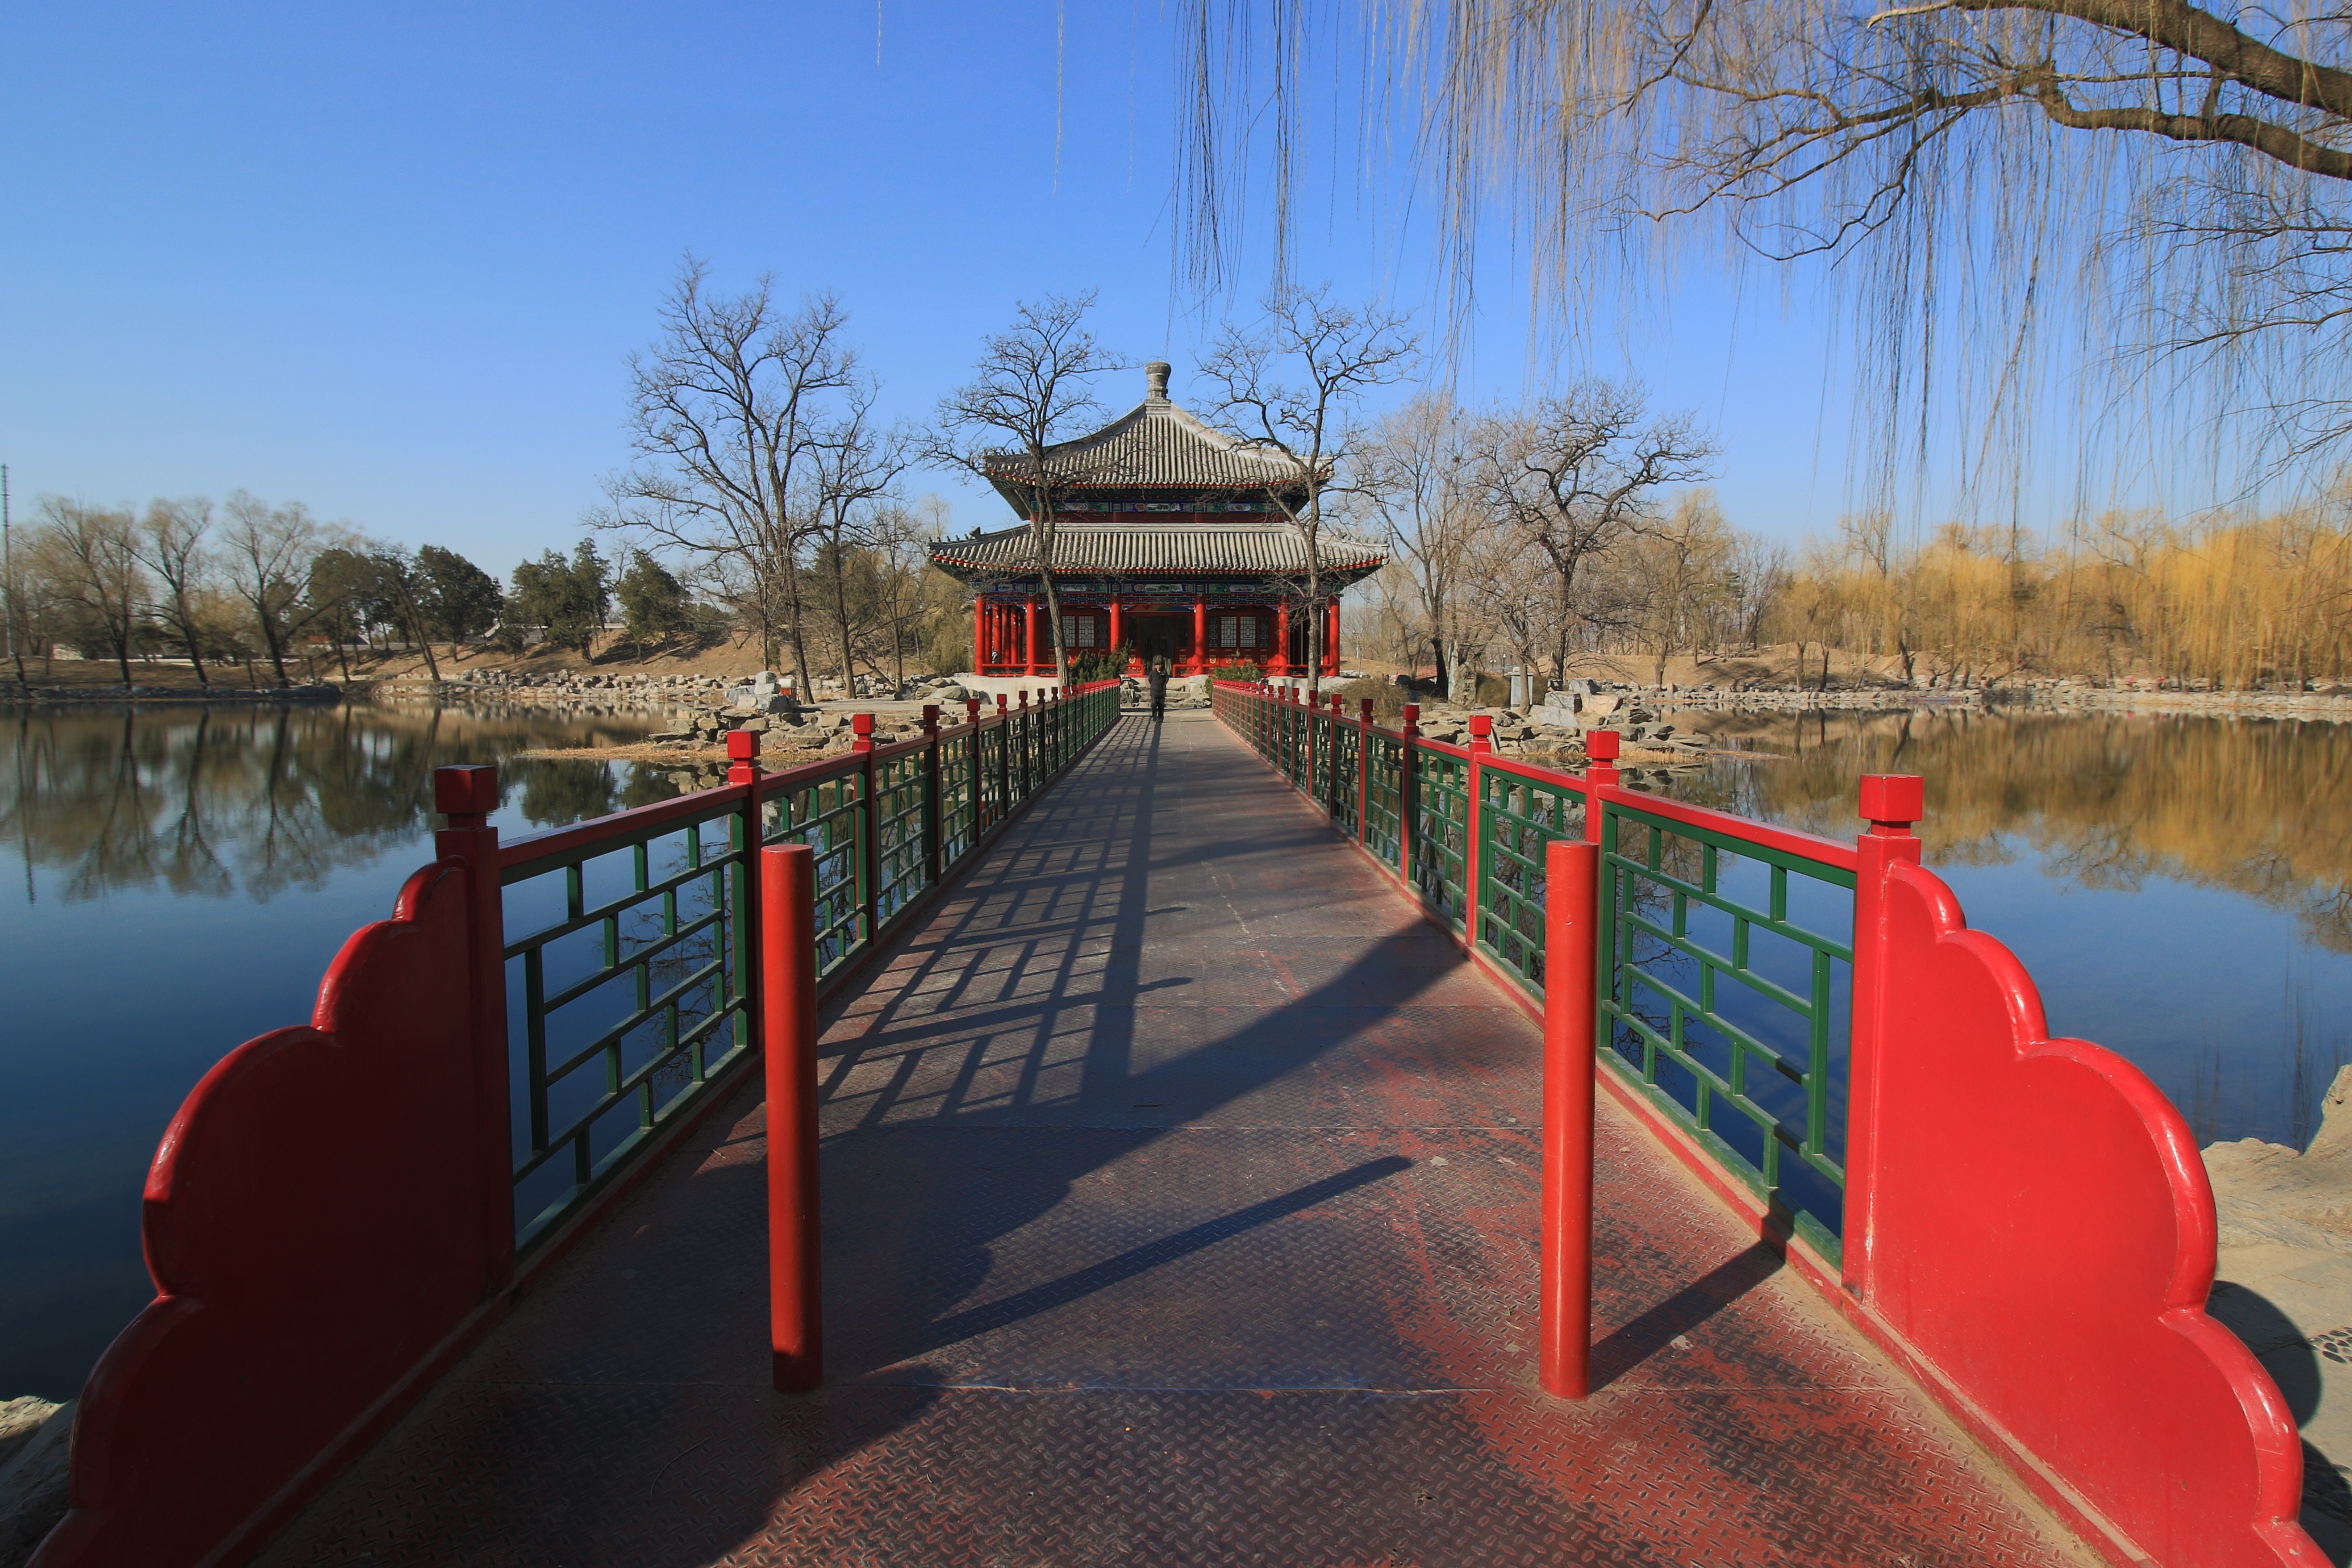
water, boat, bridge, river, walkway, reflection, vehicle, waterway, gallery, ancient architecture, asian architecture, the old summer palace